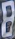
Number: 8